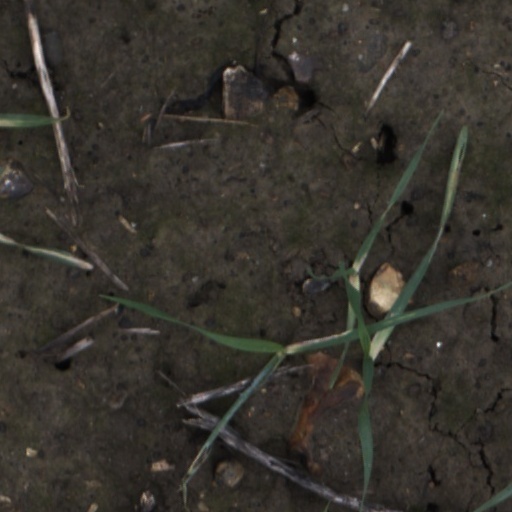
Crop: wheat